Jonathan Sprout

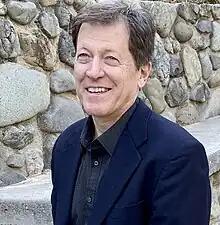
Jonathan Sprout outside smiling in front of a stone wall.

Sprout grew up in Hightstown, New Jersey. His high school years were spent at the Peddie School in Hightstown; Sprout developed his interest in music while attending Bucknell University in Lewisburg, Pennsylvania. He was a member of the Tau Kappa Epsilon fraternity, participated in competitive swimming, and was a member of Cap and Dagger, the campus theatre organization. He played small acting parts in Marat Sade, The Alchemist and The Wizard of Oz. Sprout received his B.A. in psychology from Bucknell in 1974.